Kasen Koi no Bu

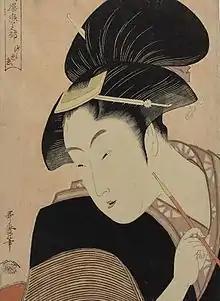

The woman in "Fukaku Shinobu Koi" ("deeply hidden love") has blackened her teeth with "ohaguro", which normally signifies a married woman, but she lacks the shaved eyebrows that would also signify her being married; she is perhaps yet young and recently married. Her ornate "kanzashi" hairpin has a flower design on it. She looks down and holds a "kiseru" tobacco pipe in her right hand. She stares off, her shoulders raised, eyes narrowed, and tiny lips pursed, as if in deep, emotional mid-sigh.